Payne Whitney House

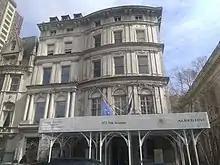
Seen in April 2021 with scaffolding outside it

Arnault transferred the building in May 1952 to the Title Guarantee and Trust Company, who in turn transferred it to the Republic of France, subject to two existing mortgages on the property. After the French government bought the Payne Whitney House, the building was used by the Cultural Services division of the French embassy to the United States. This made the Payne Whitney House one of a few embassy buildings outside a country's capital city. The French Embassy was operating two small private libraries in the house by mid-1953. By 1964, the French Cultural Services office was among the United States' busiest cultural-exchange buildings. The office directed exhibitions of French creative works, such as visual art and performances, in the United States.